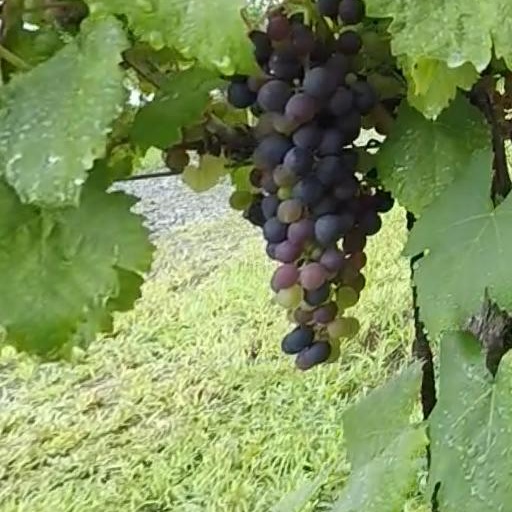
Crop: grape